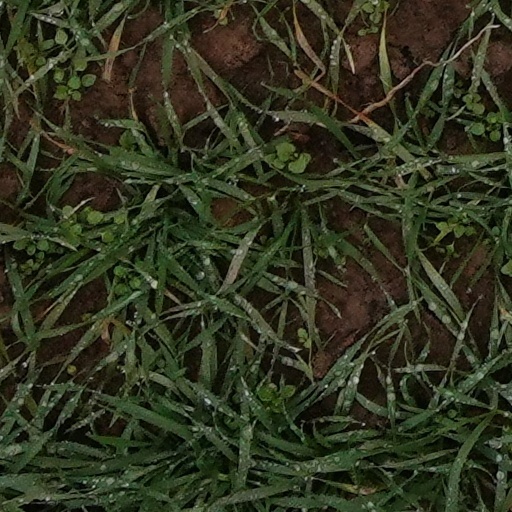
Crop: wheat